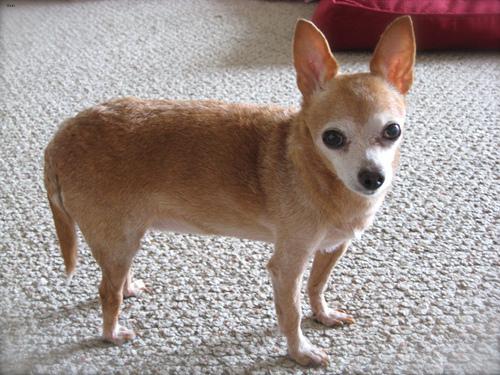
Breed: chihuahua